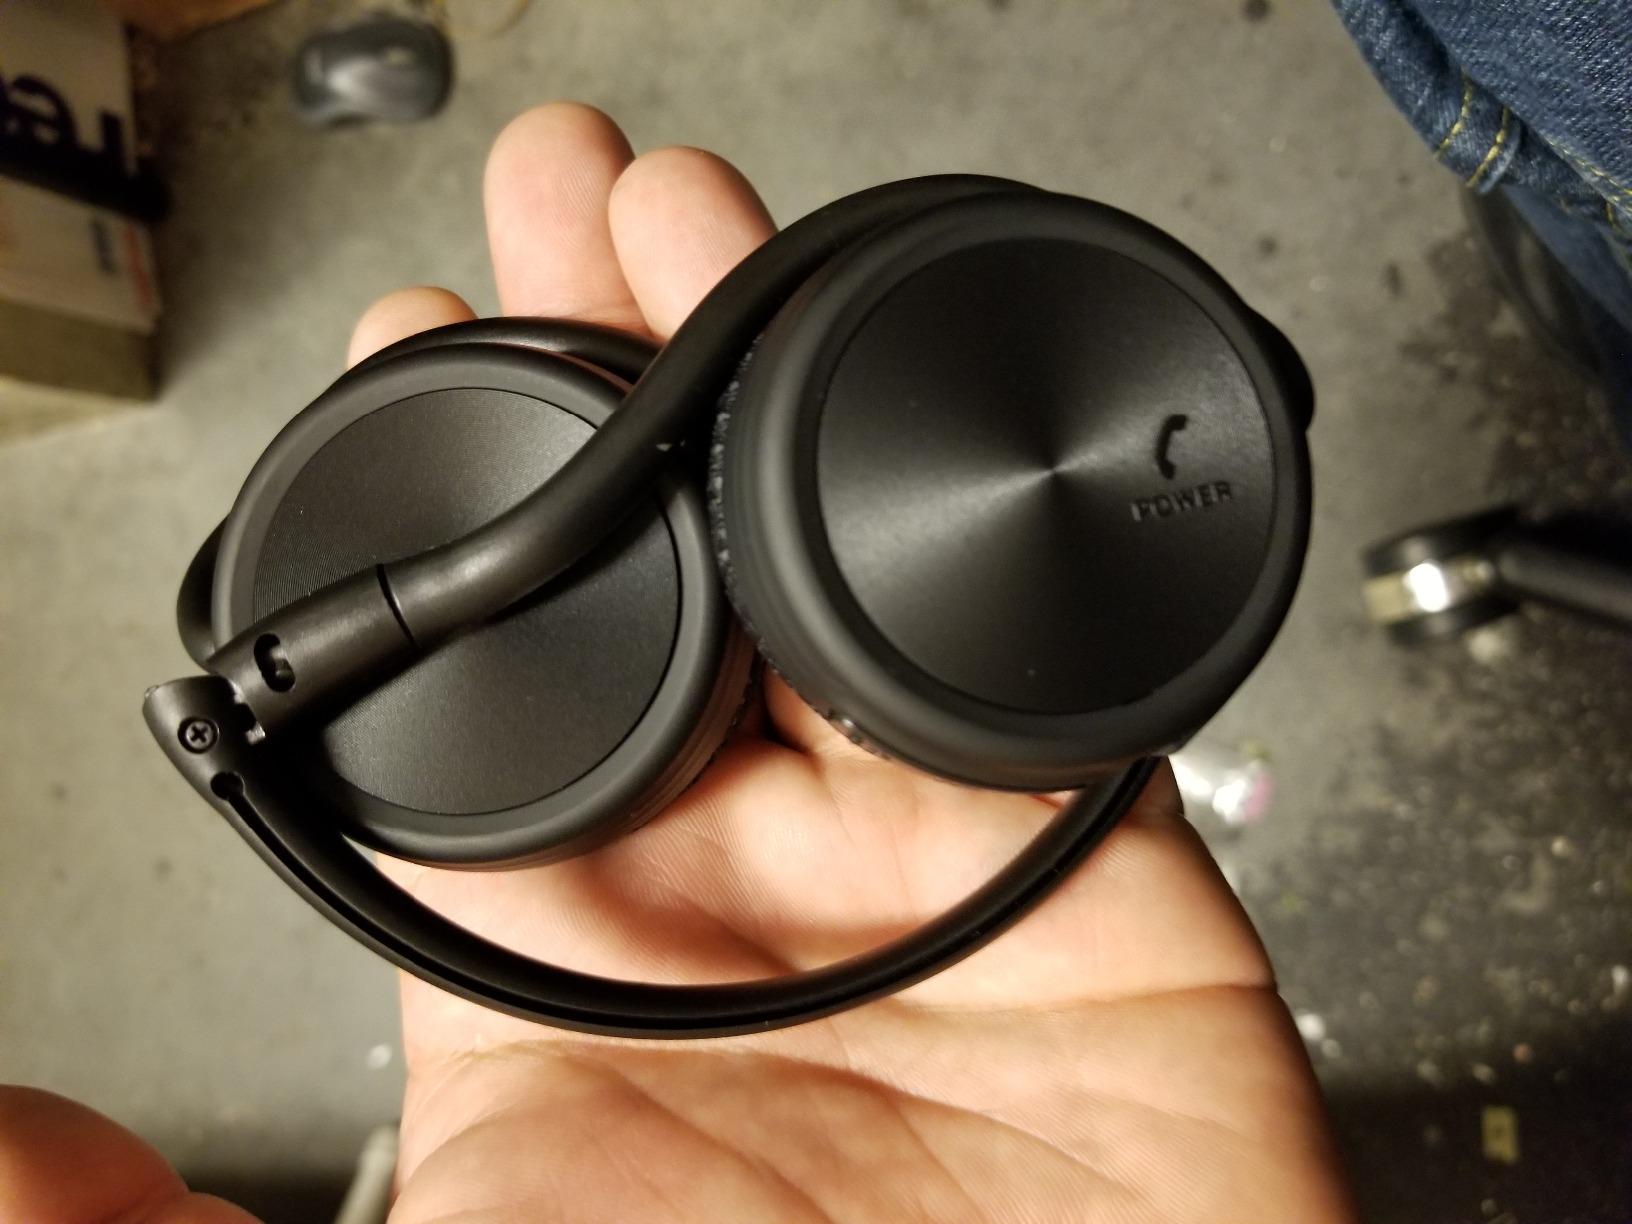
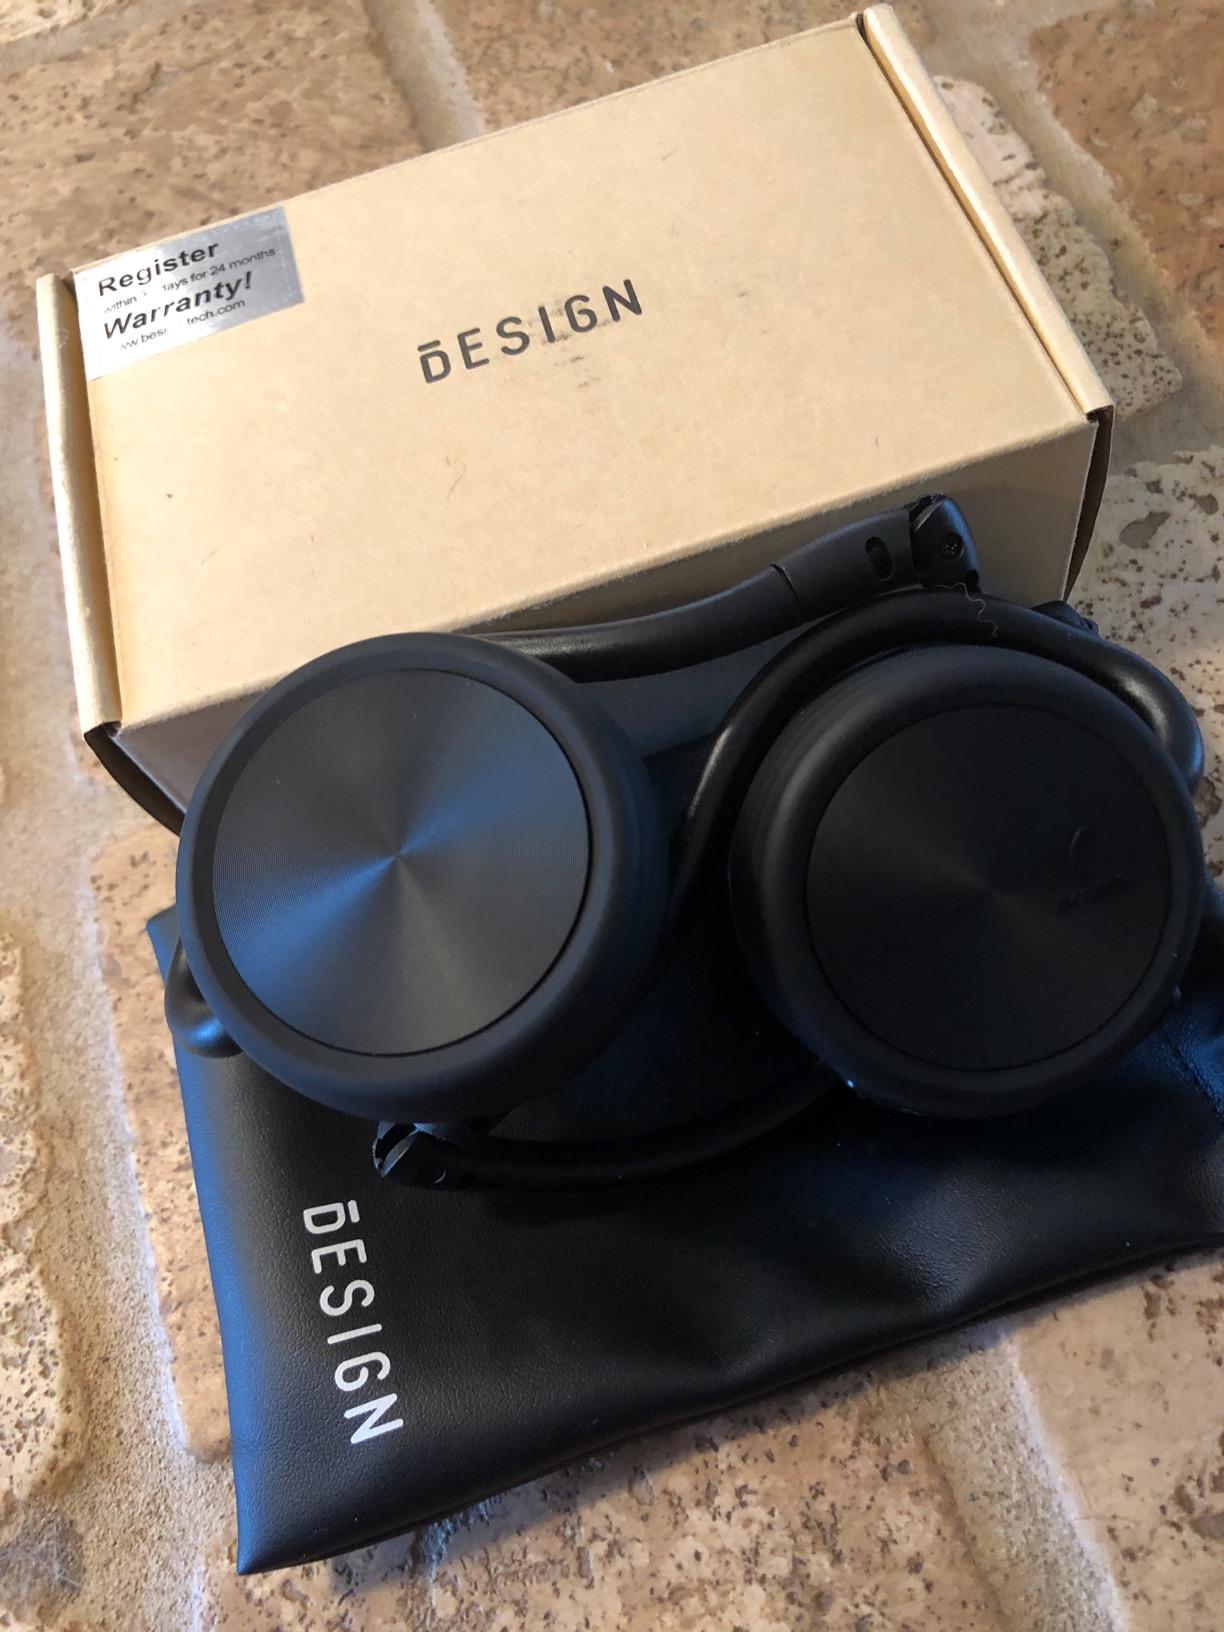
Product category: headphones
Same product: yes